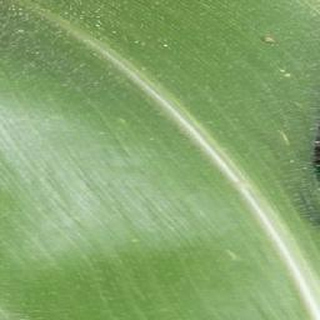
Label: healthy_corn